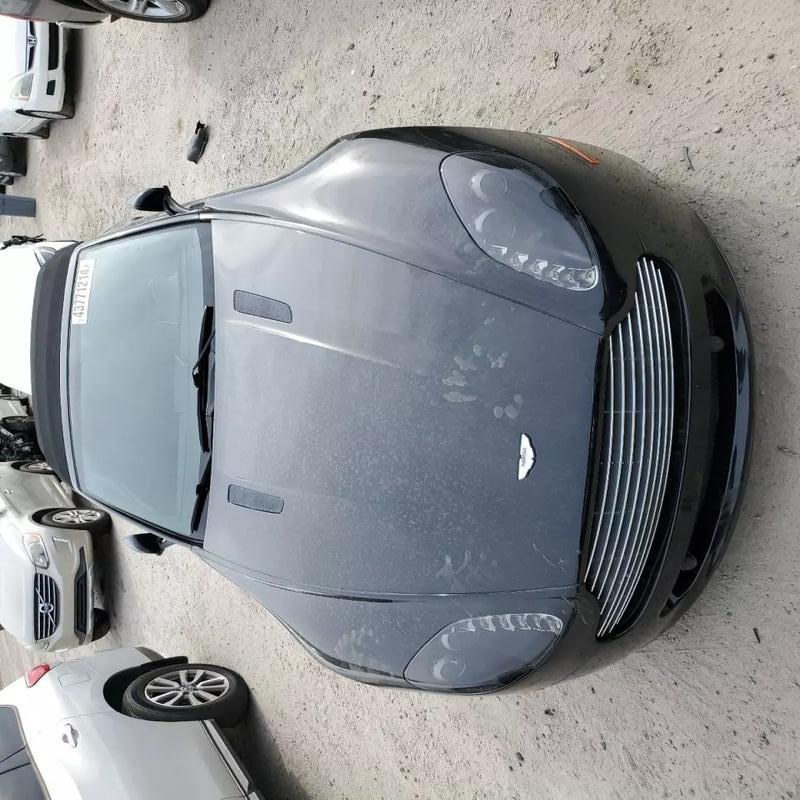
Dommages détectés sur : capot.
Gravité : mineur